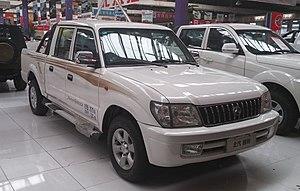
Beijing Automobile Works Co., Ltd. est un constructeur automobile chinois basé à Pékin et est une filiale du groupe BAIC. BAW produit des véhicules tout-terrain légers, des camions, mais également des véhicules civils et militaires.